Cassville, Missouri

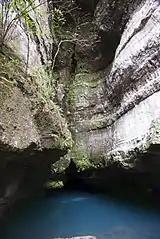
Roaring River Spring is the source of Roaring River. The average daily flow is 20.4 million gallons of water. The cave runs over 220 feet deep.

The city was connected by rail via the Cassville & Exeter Railroad from July 4, 1896 to September 11, 1956.